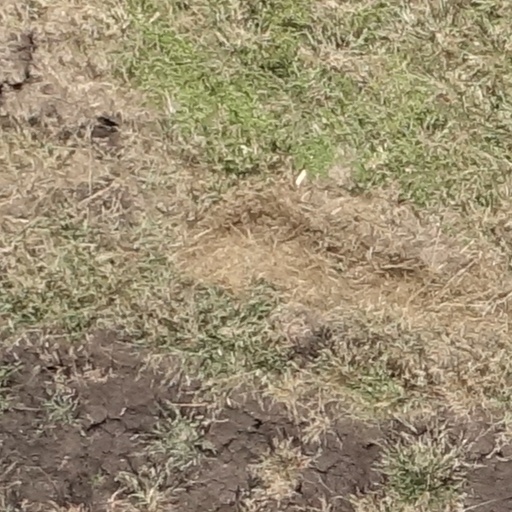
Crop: sorghum